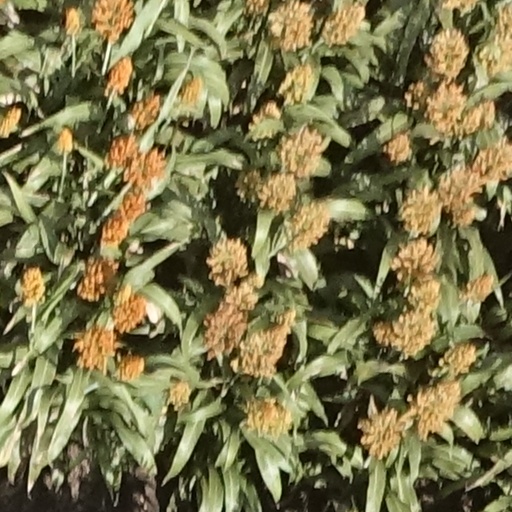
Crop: sorghum